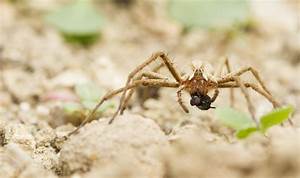
Label: ragno